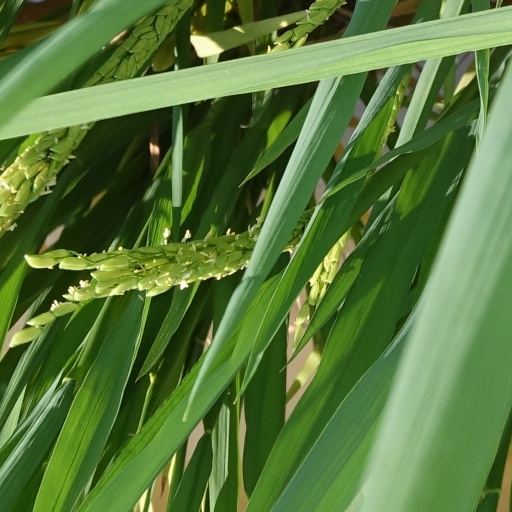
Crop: rice